RMS Alcantara (1913)

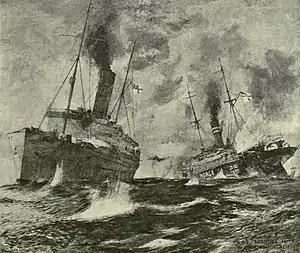
An artist's impression of HMS "Alcantara" and SMS "Greif" engaging each other

"Greif" then fired one more shot, and "Alcantara" returned fire. The one shot was later attributed to a shell left in the breech of an abandoned gun being fired by the heat of the fire now raging aboard "Greif".